Dias Toffoli

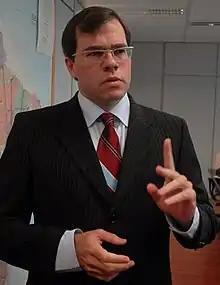
Toffoli in 2008, during his term as Attorney General of Brazil

From March 2001 to December 2002 Toffoli was a co-owner of the law firm Toffoli & Telesca Advogados, and from 2005 to 2007 co-owned the firm Toffoli & Rangel Advogados. In 2007, Toffoli was appointed Attorney General of Brazil by President Lula.